Rosario Central

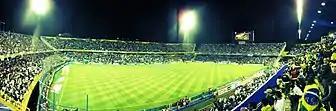
Gigante de Arroyito Stadium.

Rosario Central plays in the Gigante de Arroyito stadium, located in the confluence of Avellaneda Boulevard and Génova Avenue, in the Lisandro de la Torre neighborhood (popularly known as "Arroyito"), in north-east Rosario. It has an official capacity of 46,955 spectators.